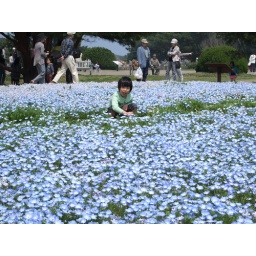
Itsuki in little blue flowers